Jennifer Van den Heever

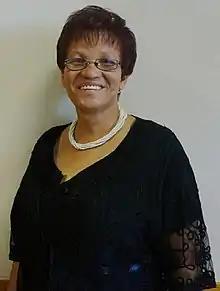
van den Heever at the 2019 opening of the Parliament of Namibia

Jennifer Muriel Van Den Heever (born 21 January 1962) is a Namibian politician. She currently serves as chief whip of the official opposition, the Popular Democratic Movement in the parliament of Namibia. She was elected to parliament in 2014 and has served on various parliamentary committees.